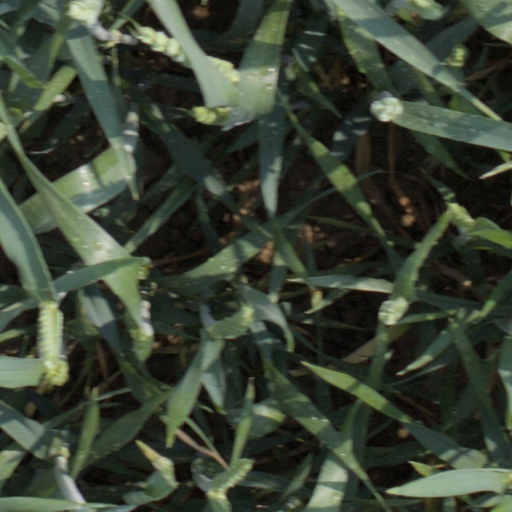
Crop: wheat